Tangkak District

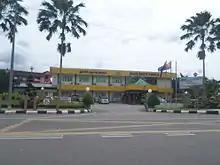
Tangkak District Council

The Tangkak District is a district in western Johor, Malaysia, bordering Muar District to the south, Segamat District to the northeast, and Jasin District, Malacca to the west. The district also shares an 11 kilometre border with Tampin District, Negeri Sembilan to the northwest. The district capital and largest settlement is the town of Tangkak. Other towns include Sagil, Sungai Mati and Tanjung Agas.